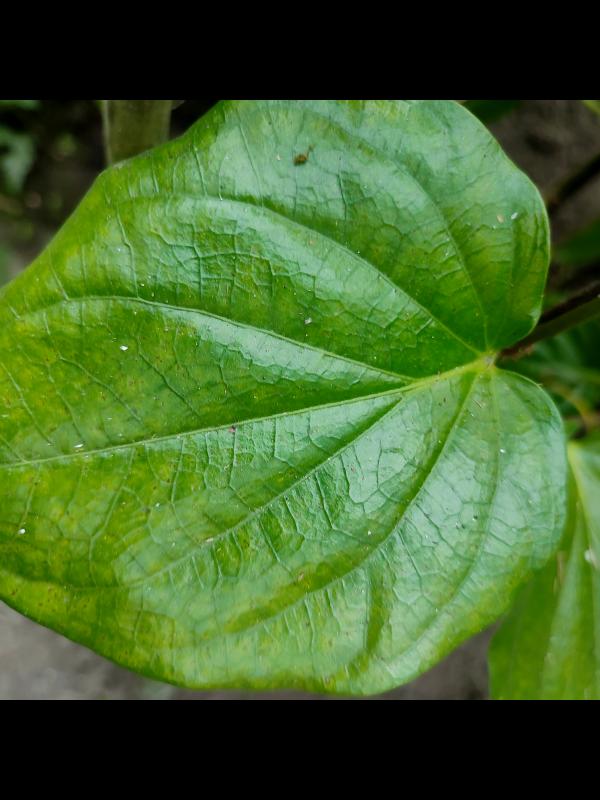
Label: Healthy_Leaf